Airline

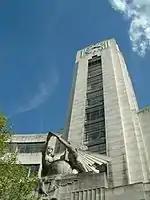
The Imperial Airways Empire Terminal, Victoria, London. Trains ran from here to flying boats in Southampton, and to Croydon Airport.

The first German airline to use heavier than air aircraft was Deutsche Luft-Reederei established in 1917 which started operating in February 1919. In its first year, the D.L.R. operated regularly scheduled flights on routes with a combined length of nearly 1000 miles. By 1921 the D.L.R. network was more than 3000 km (1865 miles) long, and included destinations in the Netherlands, Scandinavia and the Baltic Republics. Another important German airline was Junkers Luftverkehr, which began operations in 1921. It was a division of the aircraft manufacturer Junkers, which became a separate company in 1924. It operated joint-venture airlines in Austria, Denmark, Estonia, Finland, Hungary, Latvia, Norway, Poland, Sweden and Switzerland.